Derek Newton

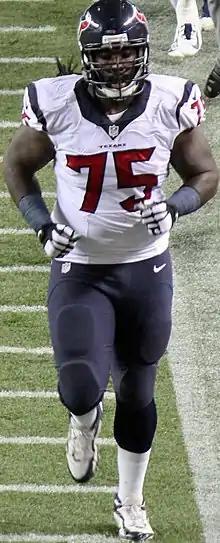
Newton with the Houston Texans in 2014

Derek Newton (born November 16, 1987) is an American former professional football offensive tackle. He was selected by the Houston Texans in the seventh round of the 2011 NFL draft and played for the team until knee injuries halted his career in 2016. He also played for the New Orleans Saints. He played college football at Arkansas State, and Hinds Community College before that.